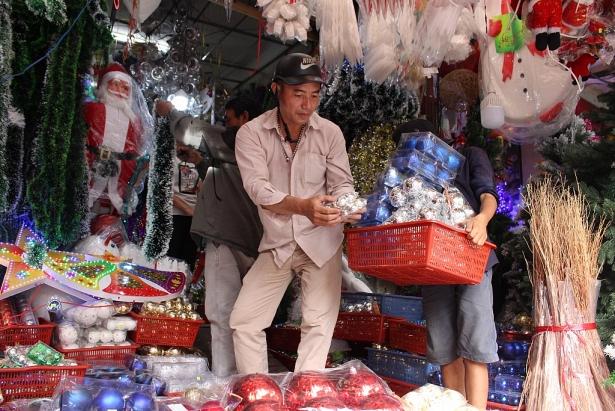
có một người đàn ông đội mũ bảo hiểm đang cầm một món đồ trang trí giáng sinh